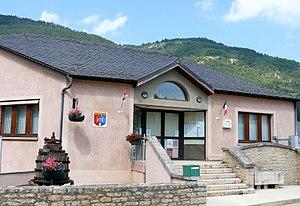
Quézac - Mairie
Quézac est une ancienne commune française, située dans le département de la Lozère en région Occitanie. Ses habitants sont appelés les Quézacois. En languedocien, on dit Quesac, même prononciation.